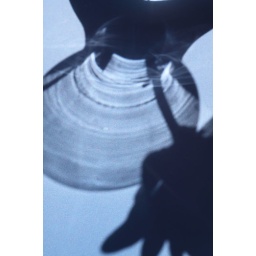
Shadow cast by a glass vase used to hold the flowers for the triptych image.